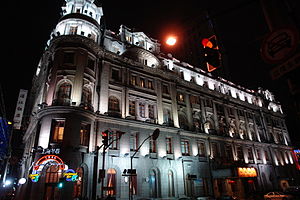
Astor House
Astor House i Shanghai
Astor House er en femetagers bygning i distriktet Hongkou i Shanghais centrum. Den neoklassiske barok blev bygget i 1846 under navnet Richard's Hotel and Restaurant, men fik navnet Astor House i 1857. Mange berømtheder har boet på hotellet, blandt andre den amerikanske general og senere præsident Ulysses S. Grant, fysikeren Albert Einstein, musikeren Scott Joplin, filosoffen Bertrand Russell, balletdanseren Margot Fonteyn og stumfilmkomikeren Charlie Chaplin. Chiang Kai-shek sov her i 24 dage før han flygtede til Formosa i 1949.